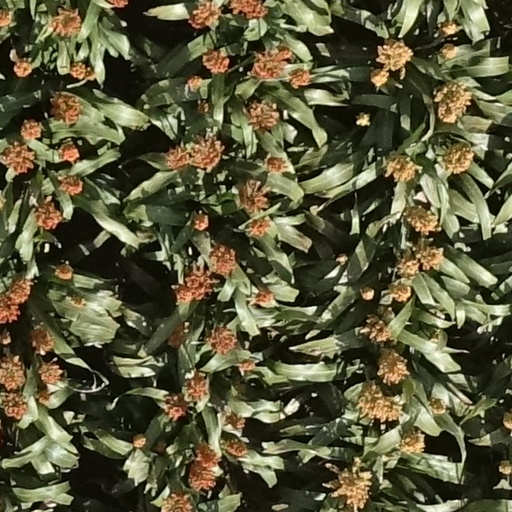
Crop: sorghum